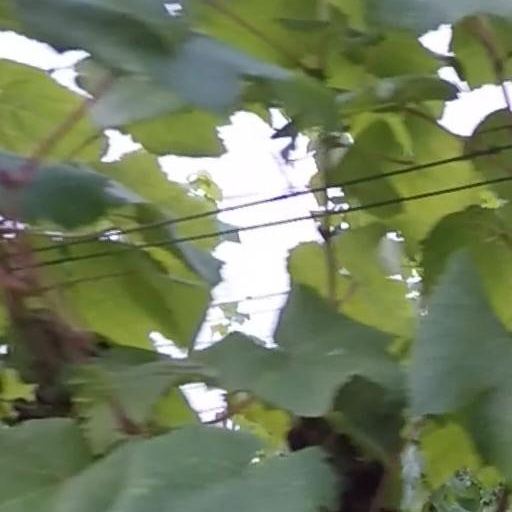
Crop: grape